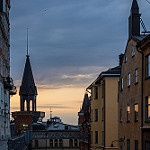
Scene: Outdoor